Ixmiquilpan

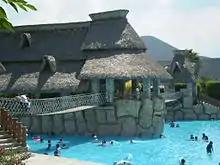
One of the water parks in the municipality

Almost a third of the population of the municipality still speaks an indigenous language, and this is almost exclusively Otomí. This is especially true in the smaller communities such as San Alberto, located in one of the lower portions of the Mezquital Valley off the highway between Ixmiquilpan and El Progreso, near the Tula River. It is a village of about 700 people, all of whom speak Otomi and a number speak little or no Spanish. They are farmers, living off the harvests of corn, beans and other staples. It is a poor town, with roads in disrepair and no streetlights. While the village has been converting this fresh water and hot springs here into bathing pools to attract tourism, many of their young people go to the United States to work and send back money.